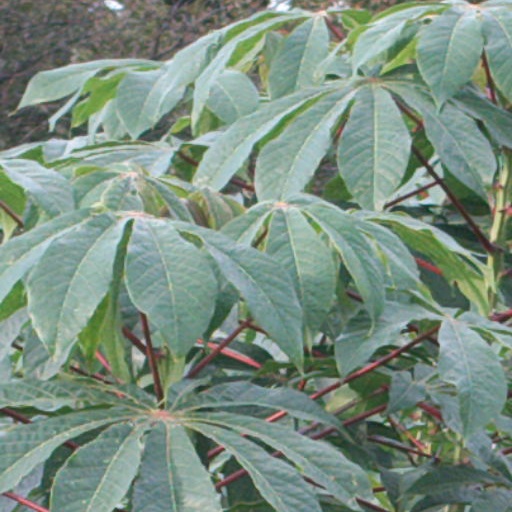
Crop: cassava